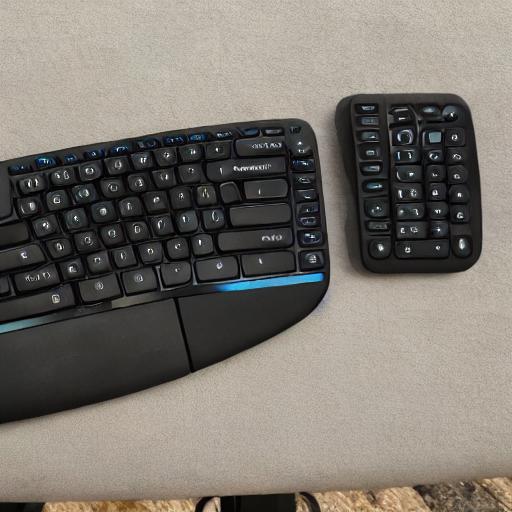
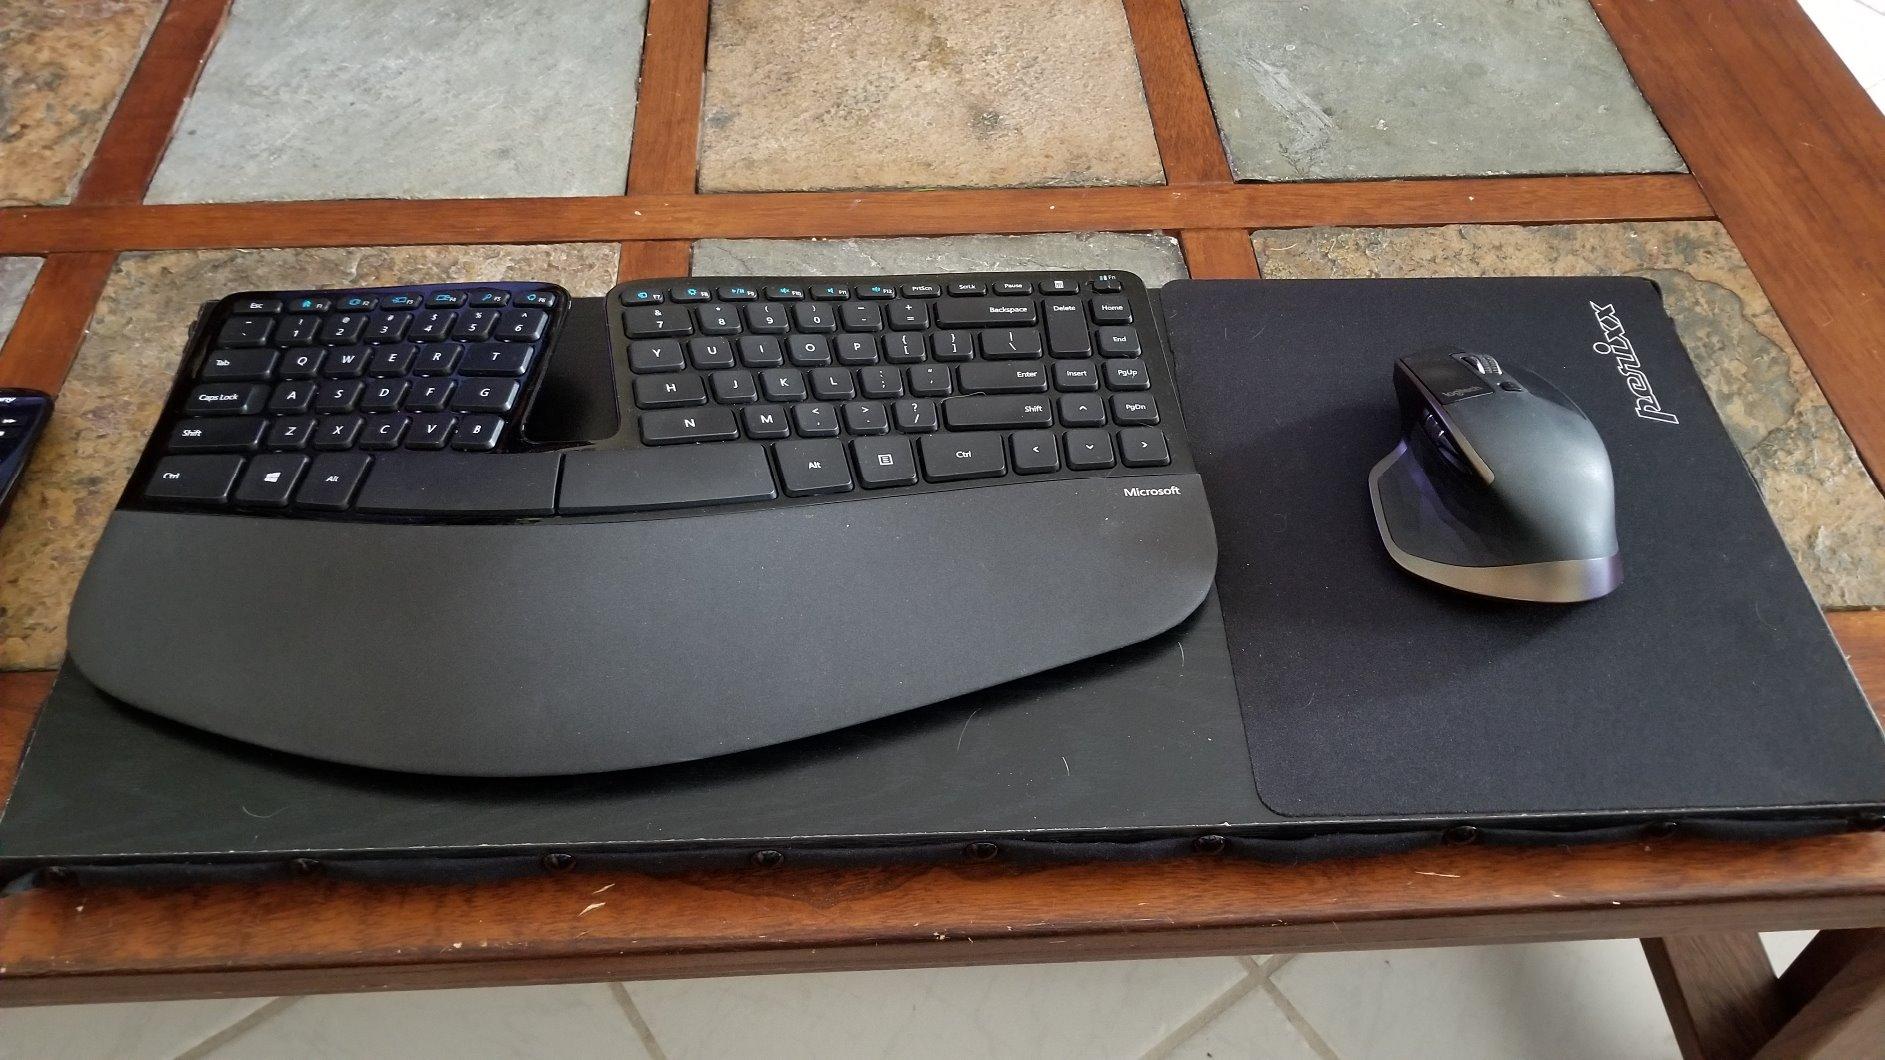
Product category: keyboard
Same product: no